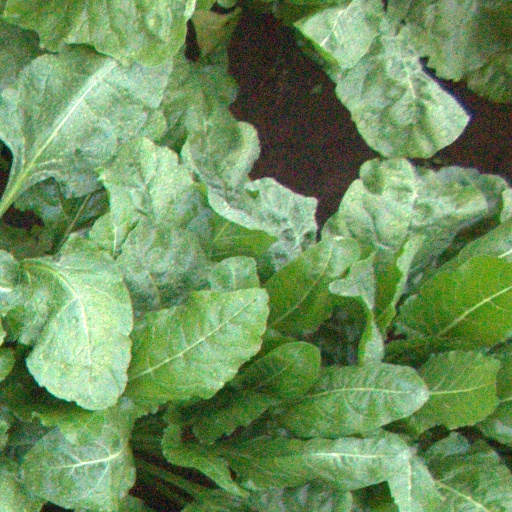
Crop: sugar beet